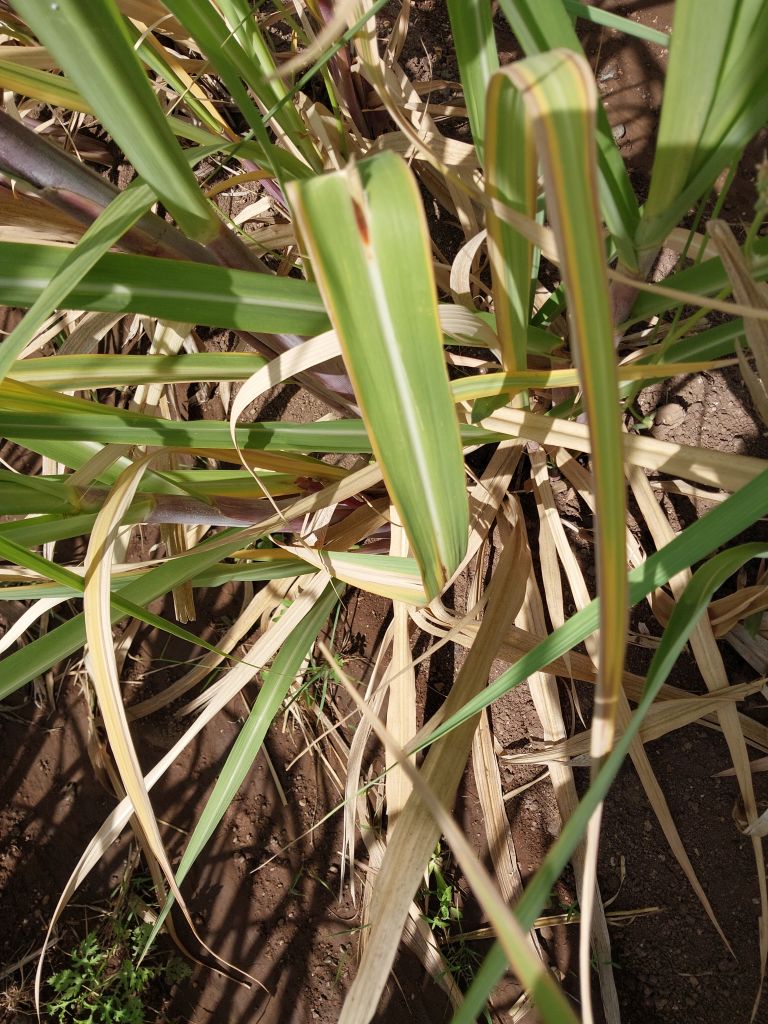
Label: Brown Spot